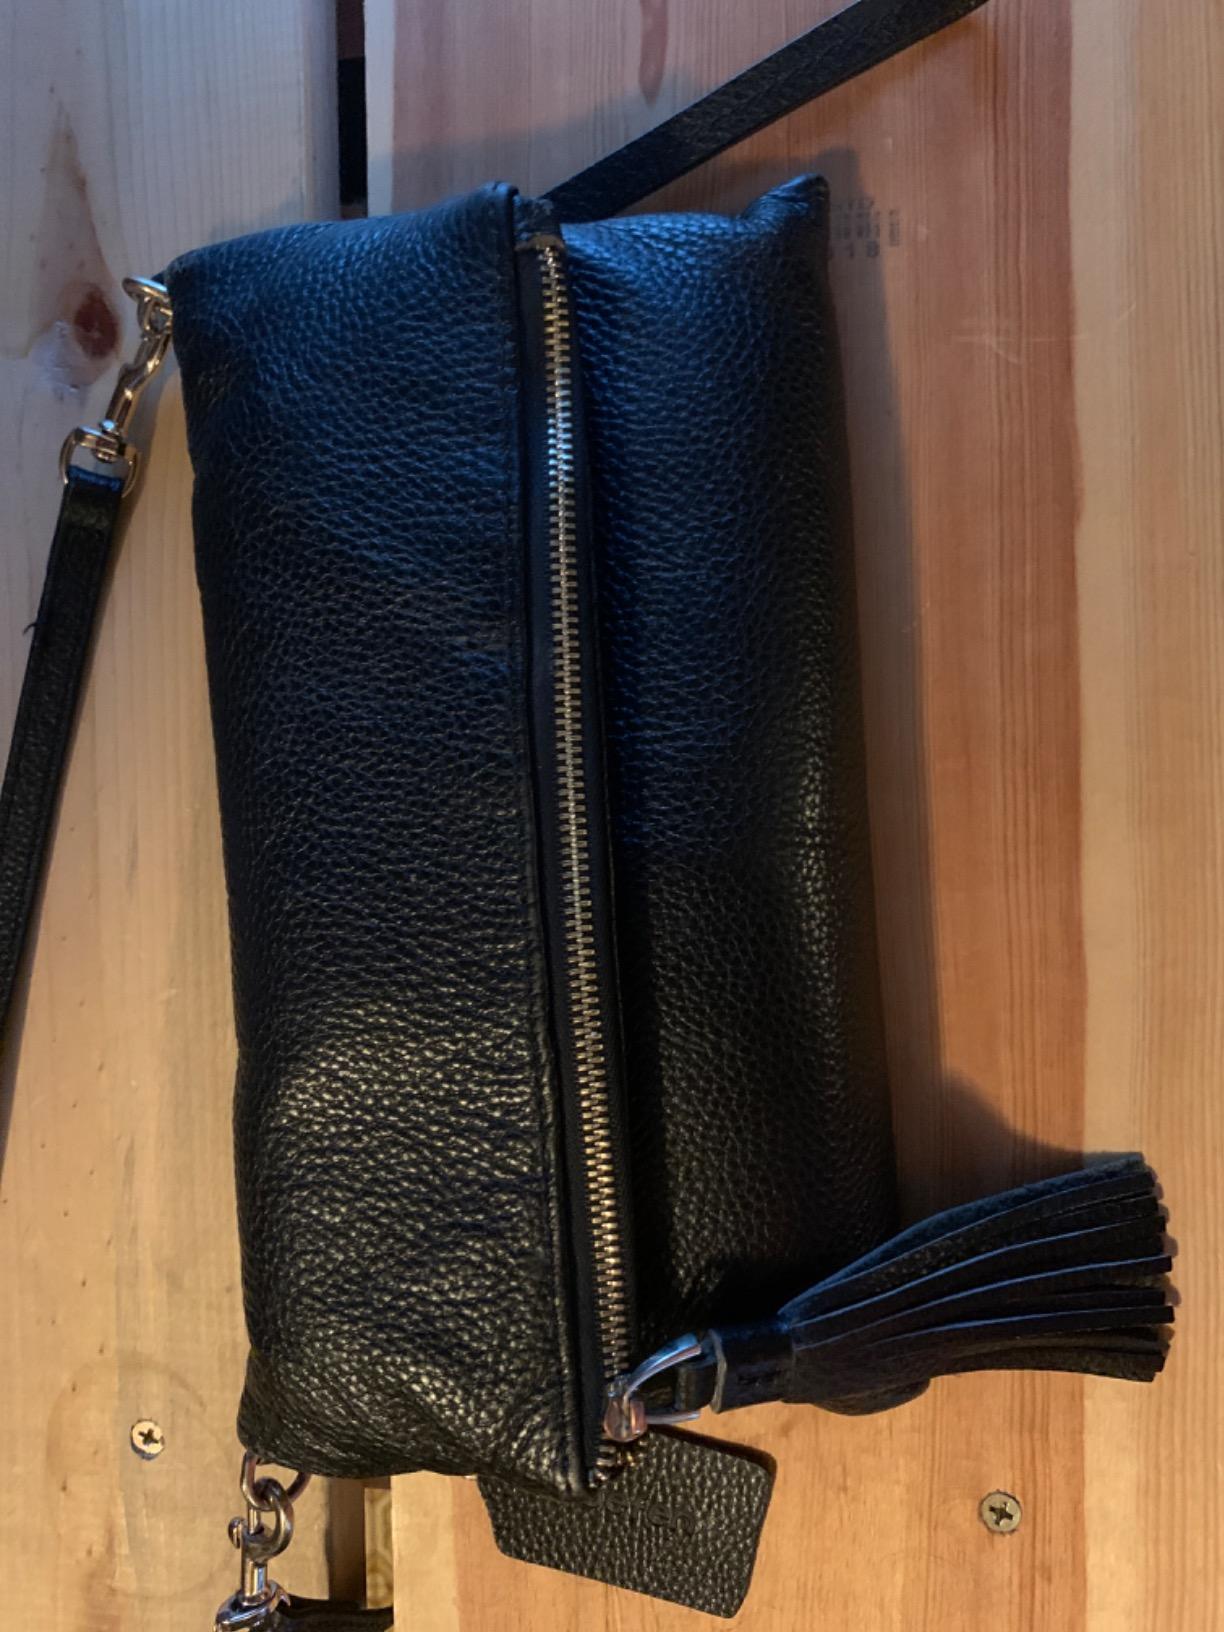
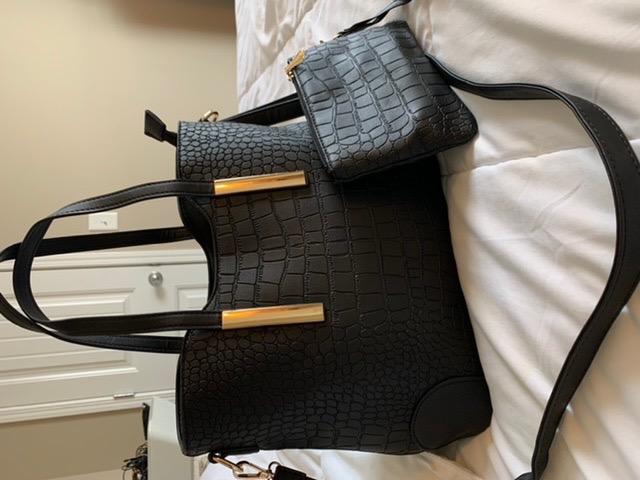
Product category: accessories_handbag
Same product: no